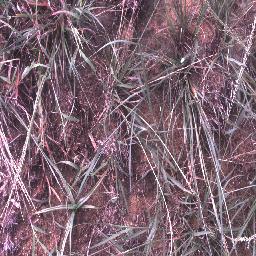
Label: negative